Horten Station (1881)

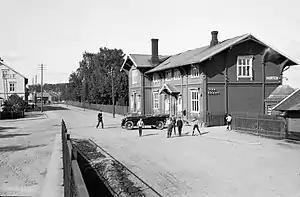

Horten Station is a former railway station in Horten, Norway, which was the terminus of the Horten Line and in use between 1881 and 1967. The station was designed in Swiss chalet style by Balthazar Lange and was wedged between the town and the Oslofjord. It was located from Oslo.